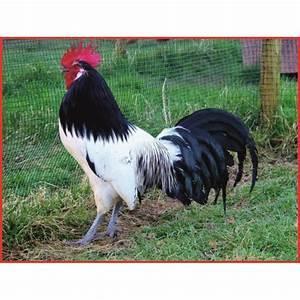
chicken